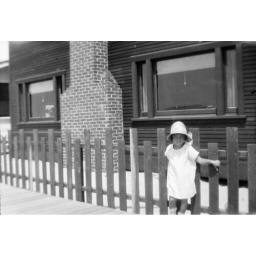
Front of house showing two large windows, fence and chimney. Taken in the late 1920s.